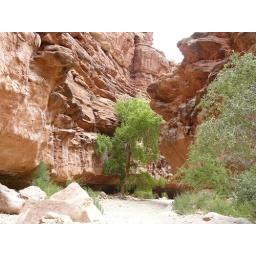
Lovely tree flourishing in the inner canyon